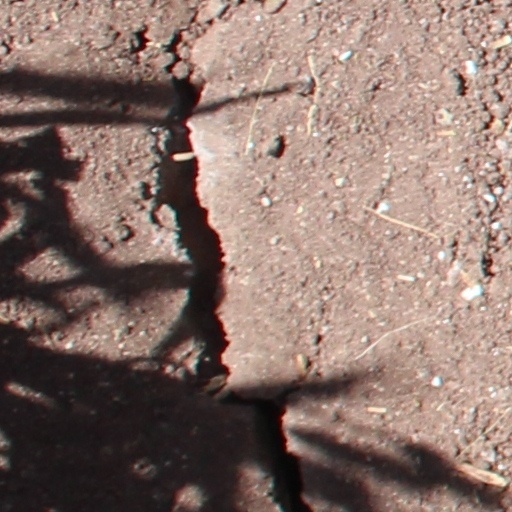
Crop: wheat